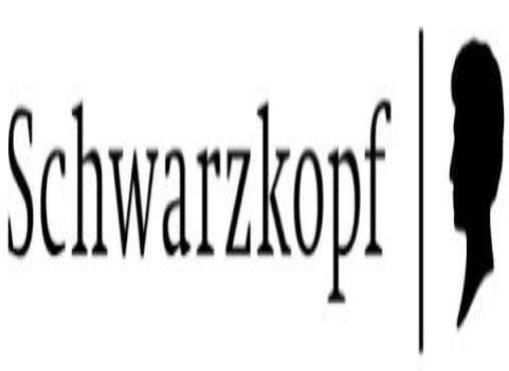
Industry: Necessities